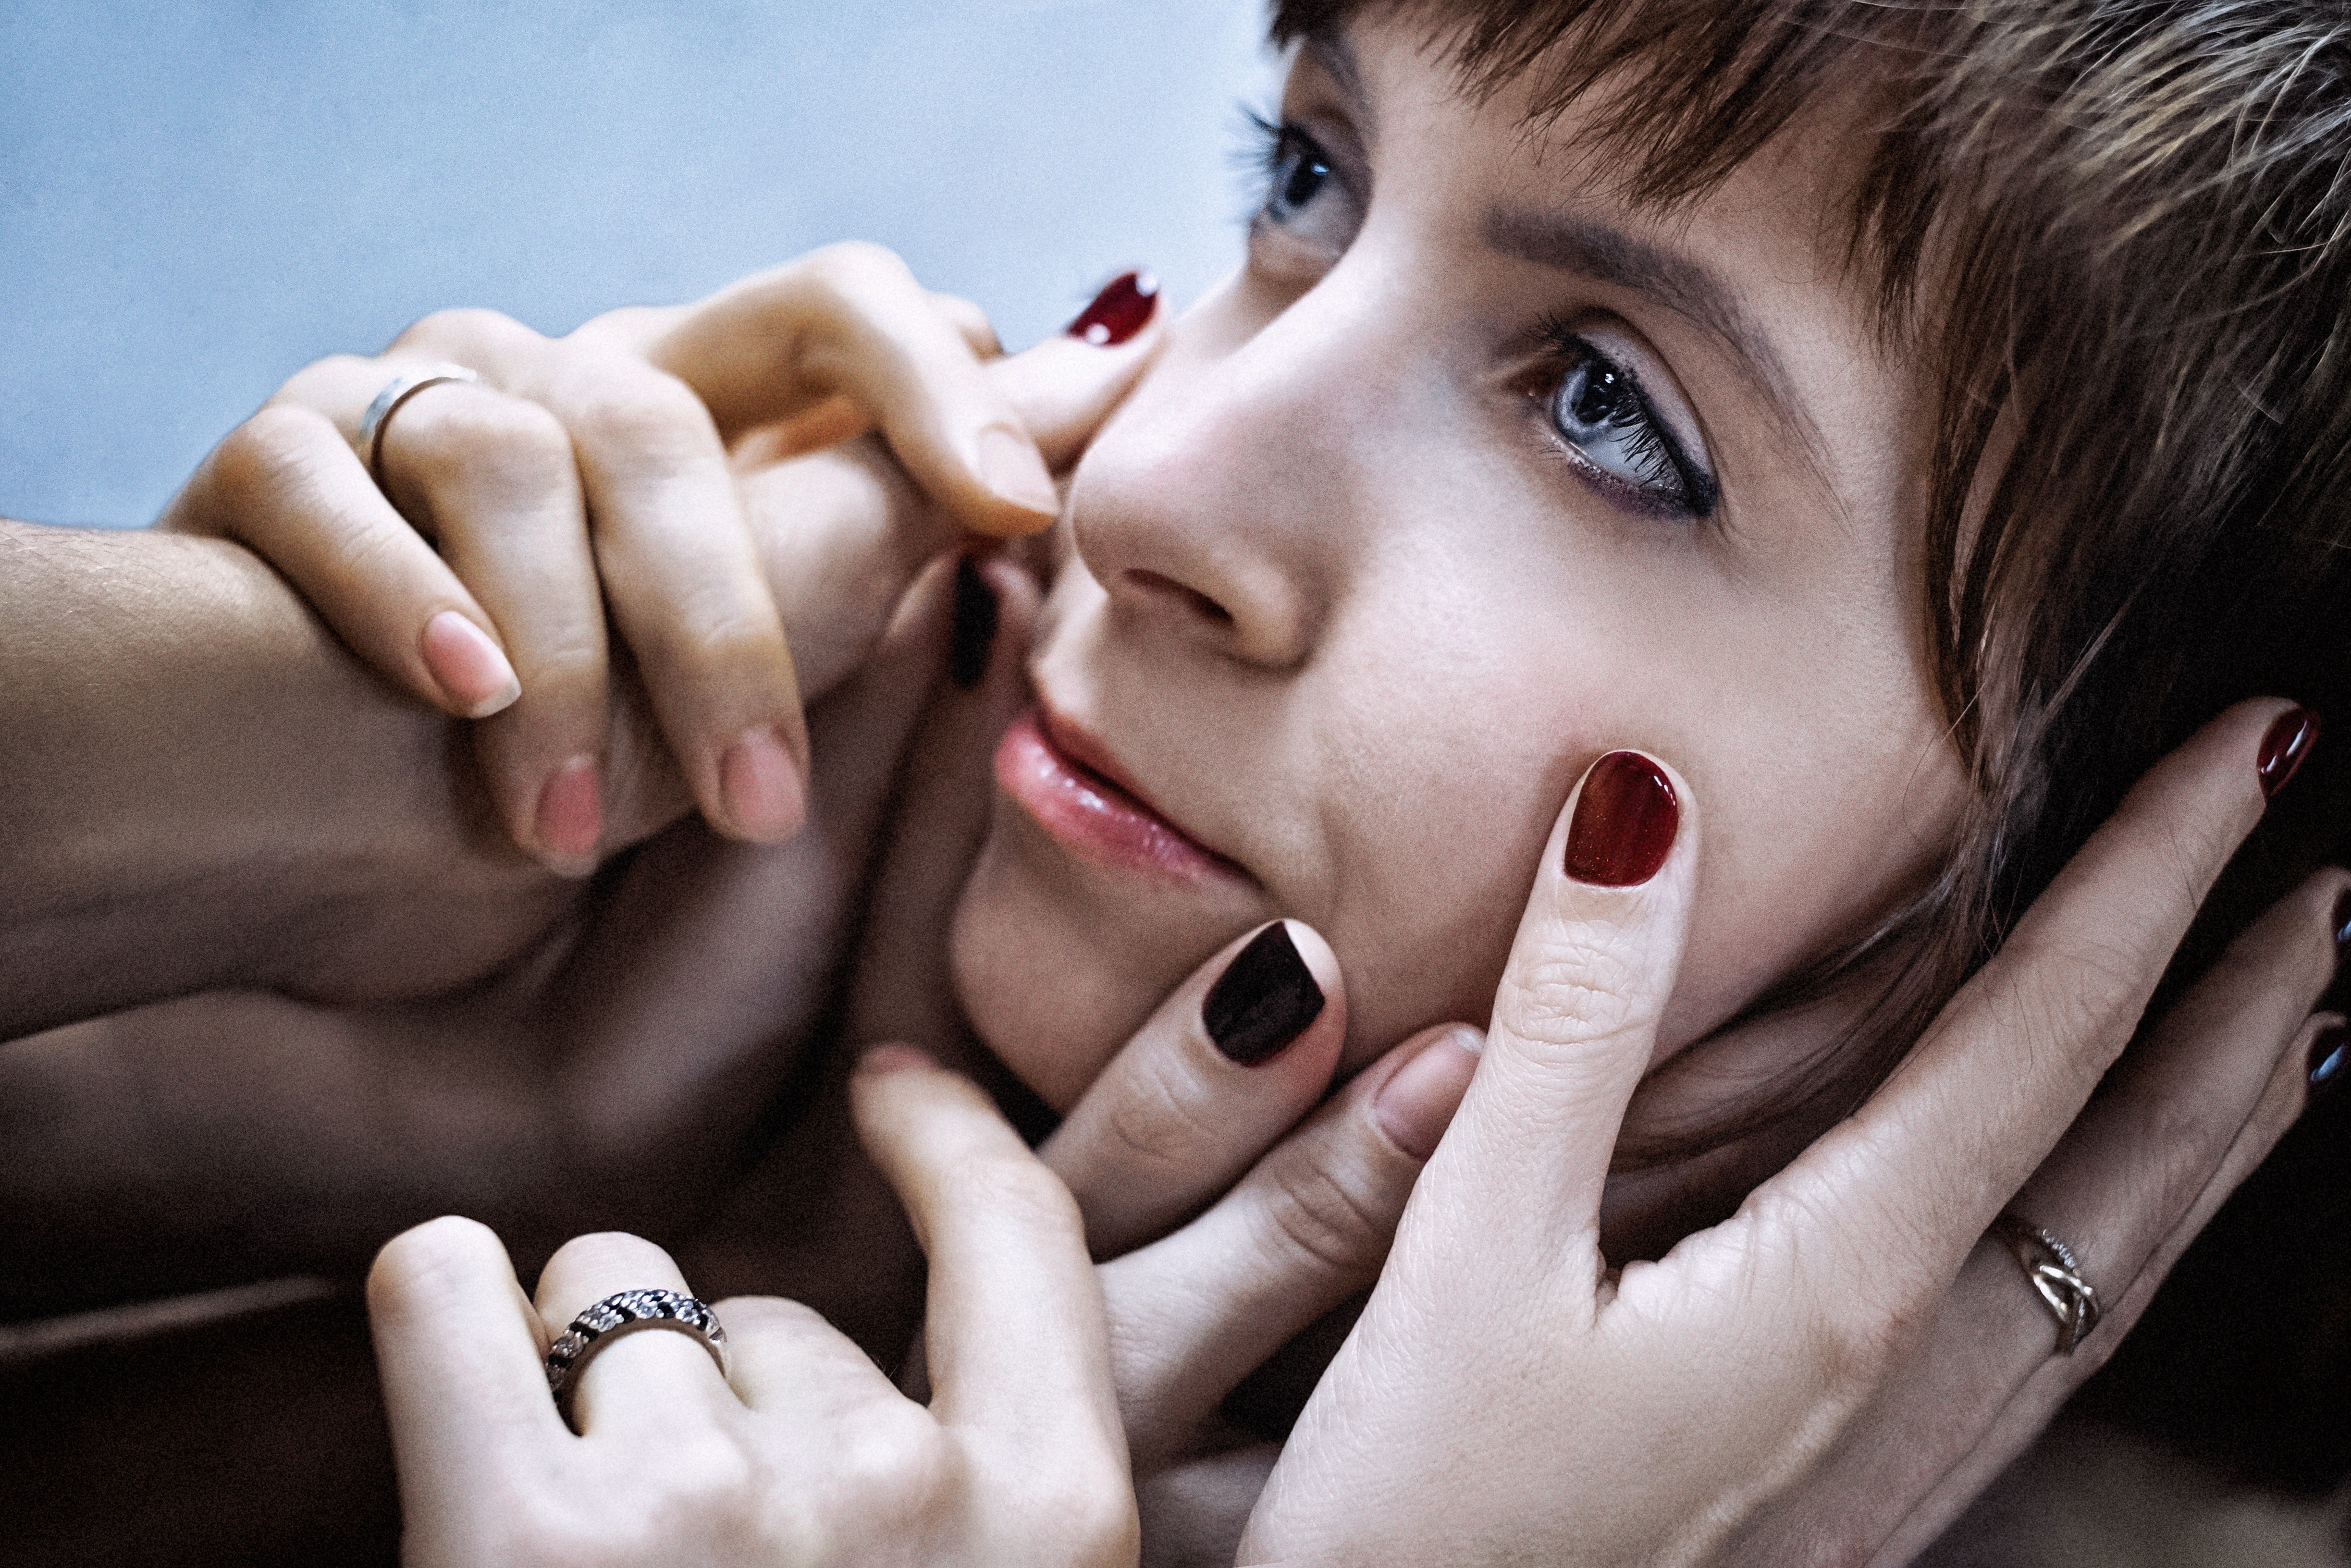
hand, person, girl, photography, ring, view, brush, leg, portrait, model, finger, child, facial expression, mouth, close up, human body, face, eyes, hands, fingers, eye, head, mirror, skin, lips, beauty, cinema, organ, photoshoot, emotion, interaction, hugs, sense, portrait photography, human action